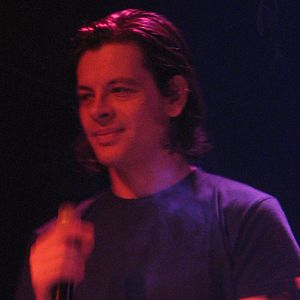
Benjamin Biolay
Benjamin Biolay
Benjamin Biolay er en fransk sanger, skuespiller og komponist.